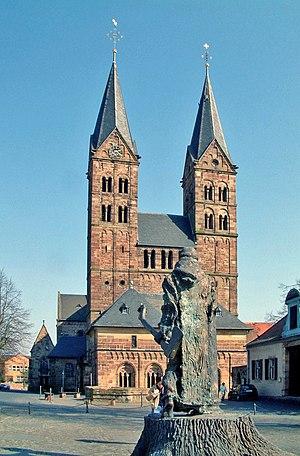
Fritzlar est une ville allemande du Land de Hesse d'environ 15 000 habitants au riche passé. Elle se situe au bord de la rivière Eder. Chef-lieu d'évêché et ville d'empire, elle joua un rôle important dans le Saint-Empire au haut Moyen Âge, aussi bien sur le plan religieux avec l'abattage du chêne de Thor par Boniface de Mayence en 723, qu'avec l'élection d’Henri Iᵉʳ lors de la diète de 919.